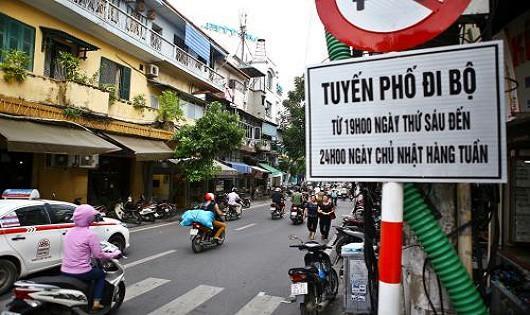
có nhiều phương tiện giao thông đang di chuyển ở trên đường